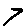
Label: 7